Anchor Bible Series

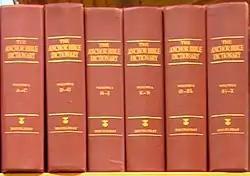
The ABD

The "Anchor Bible Dictionary" contains more than 6,000 entries from 800 international scholars. It has illustrations and line-art throughout, and is also available for download from Logos Bible Software or Accordance Bible Software. The "Dictionary" includes articles on the Dead Sea Scrolls, early Jewish-Christian relations, the historical Jesus, sociological and literary methods of biblical criticism, feminist hermeneutics, and numerous entries on archaeological sites, as well as bibliographies with citations listed individually at the end of each article.